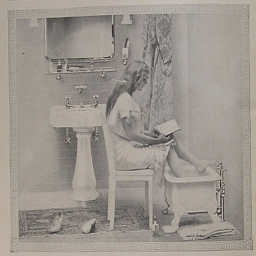
A woman is sitting in a chair reading a book near a tub and sink.
Vintage photo of woman reading while feet are in bath
A woman sits in a chair with her feet in a tub and reads a book.
a vintage photo of a woman reading a book
a woman is reading a book in a bathroom